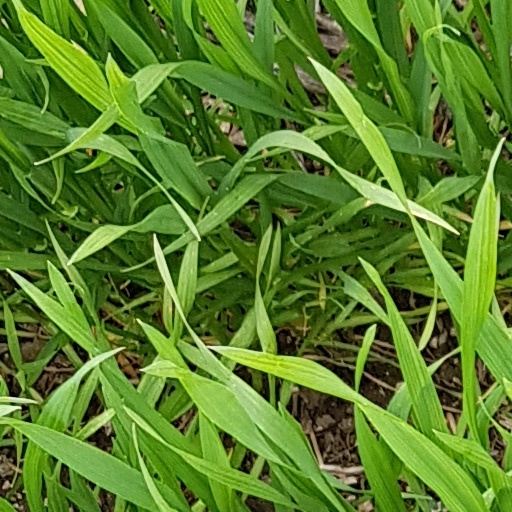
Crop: wheat